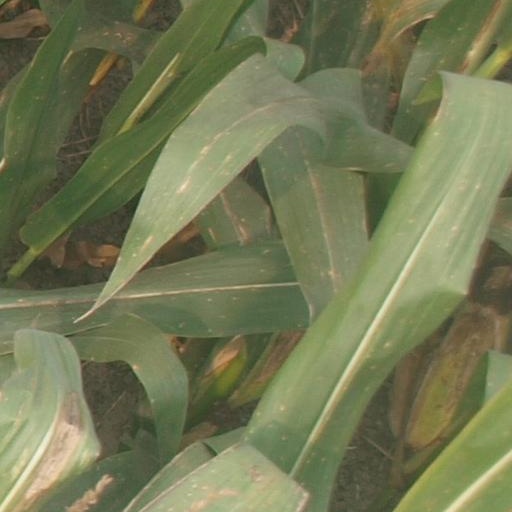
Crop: maize; corn